Magdalena Neuner

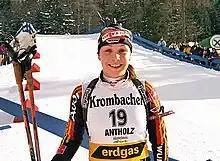
Holzer at the World Cup in Antholz, January 2006

During the 2005–06 season, Neuner made her first appearances in the Biathlon World Cup. Germany's women's national coach Uwe Müßiggang had already considered her for the team two years earlier, however, her parents and her hometown coaches Bernhard Kröll and Herbert Mayer were reluctant to let her start prematurely. On 13 January 2006, Neuner made her debut in the World Cup sprint race in Ruhpolding, Germany, where she substituted for the injured Uschi Disl. Although her first appearance ended unsuccessfully, coming in 41st place, she was appointed for nine more World Cup races for the remainder of the season.